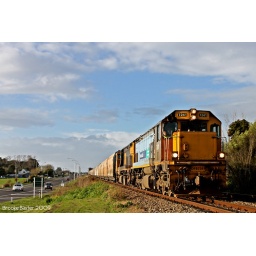
Ready to cross another train near Manakau on the North Island of New Zealand.